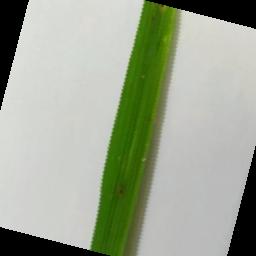
Label: Rice___Brown_Spot